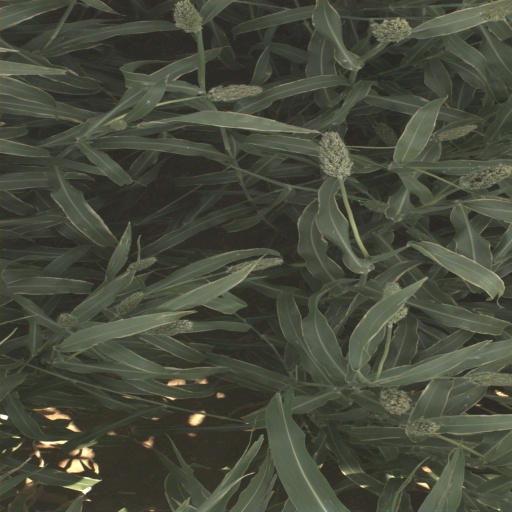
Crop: sorghum